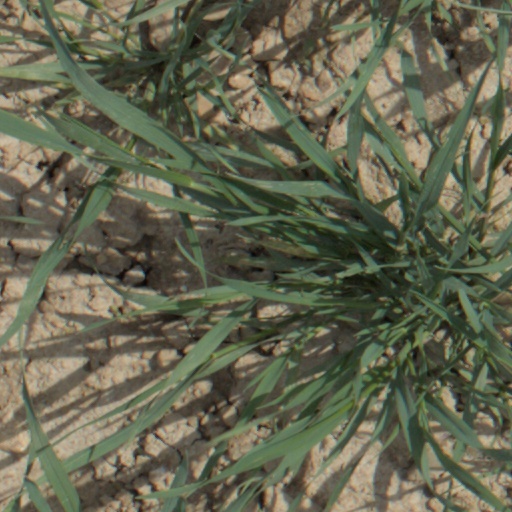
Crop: wheat